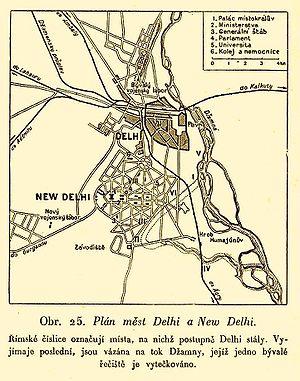
Old Delhi, est une ville fortifiée de l'Inde. Elle a été fondée par Shâh Jahân en 1639. Elle est restée la capitale des moghols jusqu'à la fin de la dynastie moghole. Elle était remplie de demeures et de membres de la cour royale, de mosquées et de jardins. Aujourd'hui, bien qu'elle soit devenue surpeuplée et délabrée, elle reste le cœur symbolique du patrimoine de Delhi.